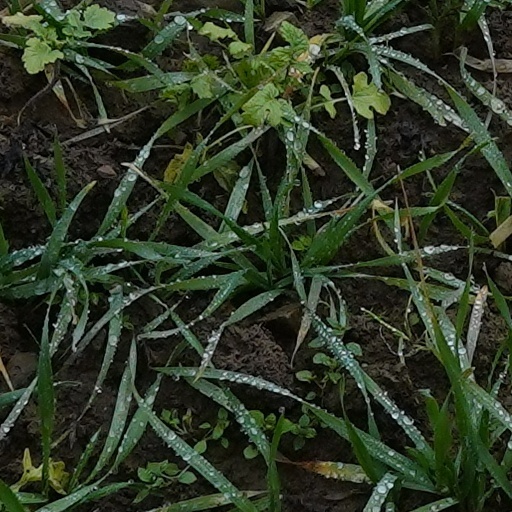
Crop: wheat